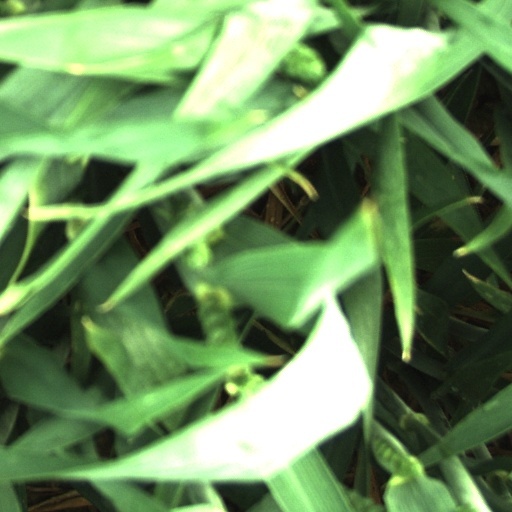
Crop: wheat